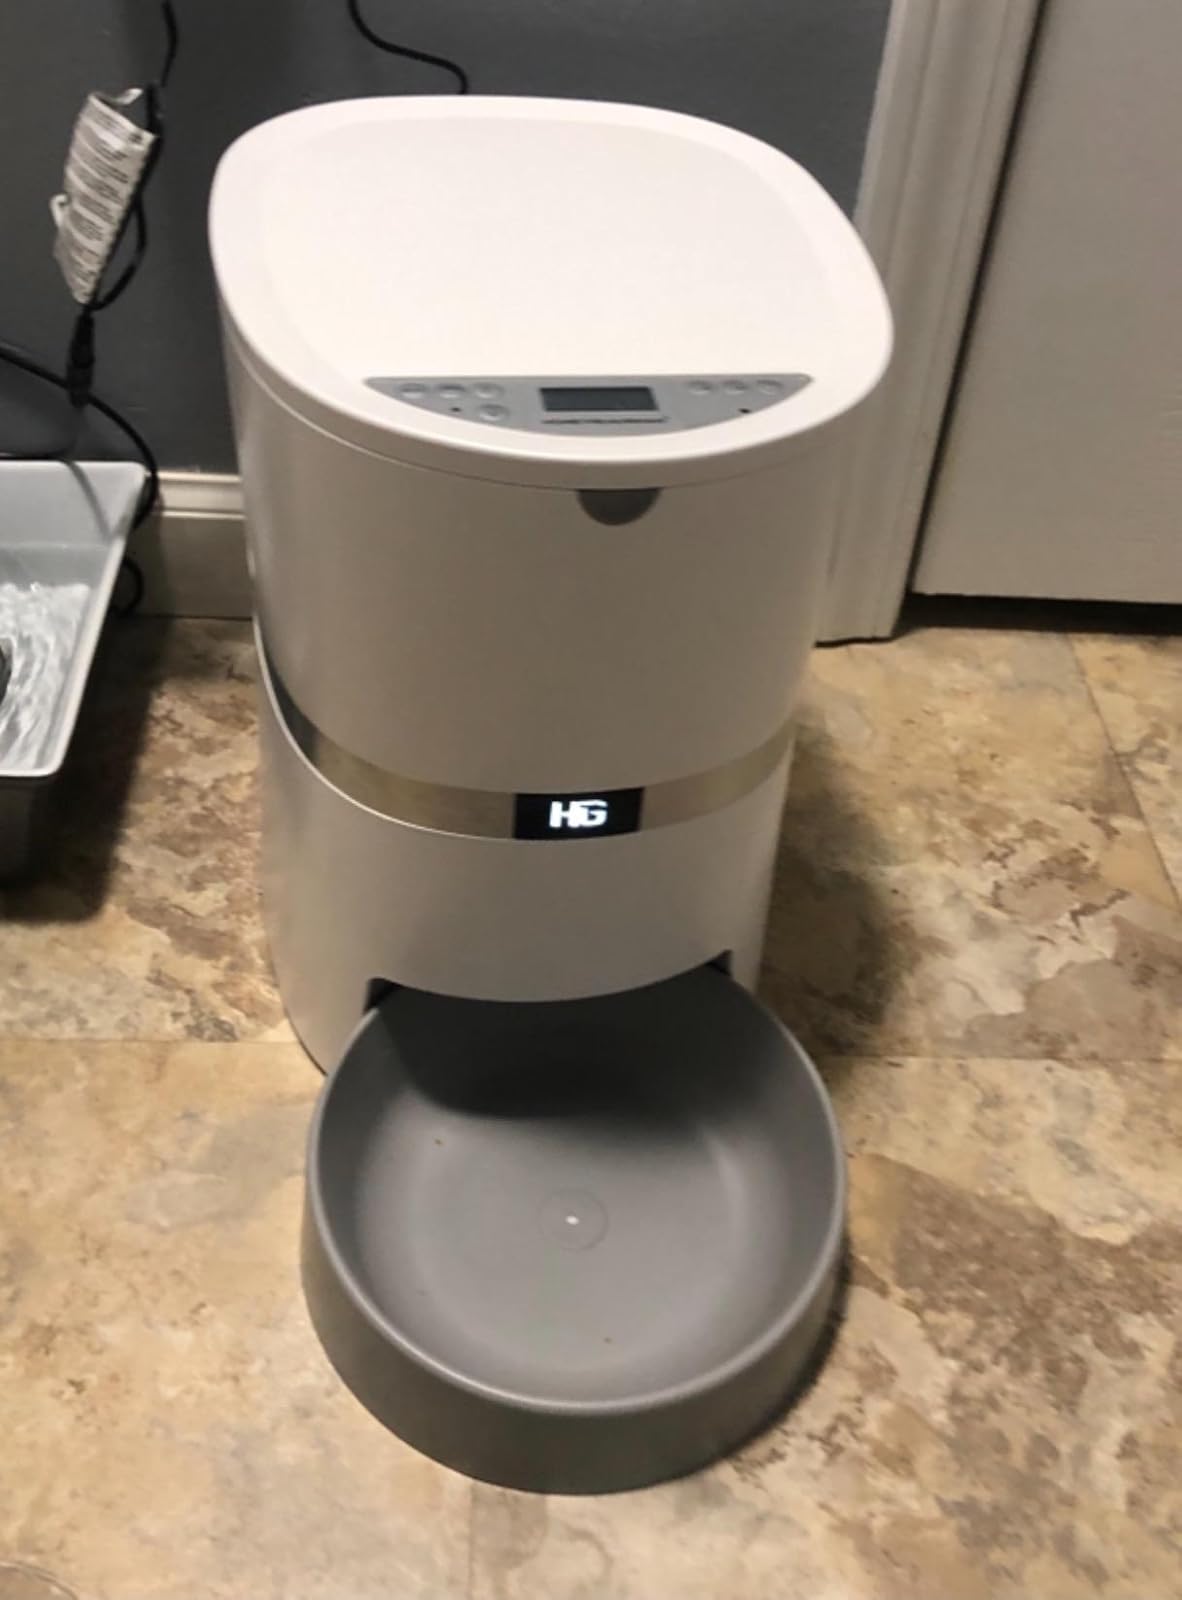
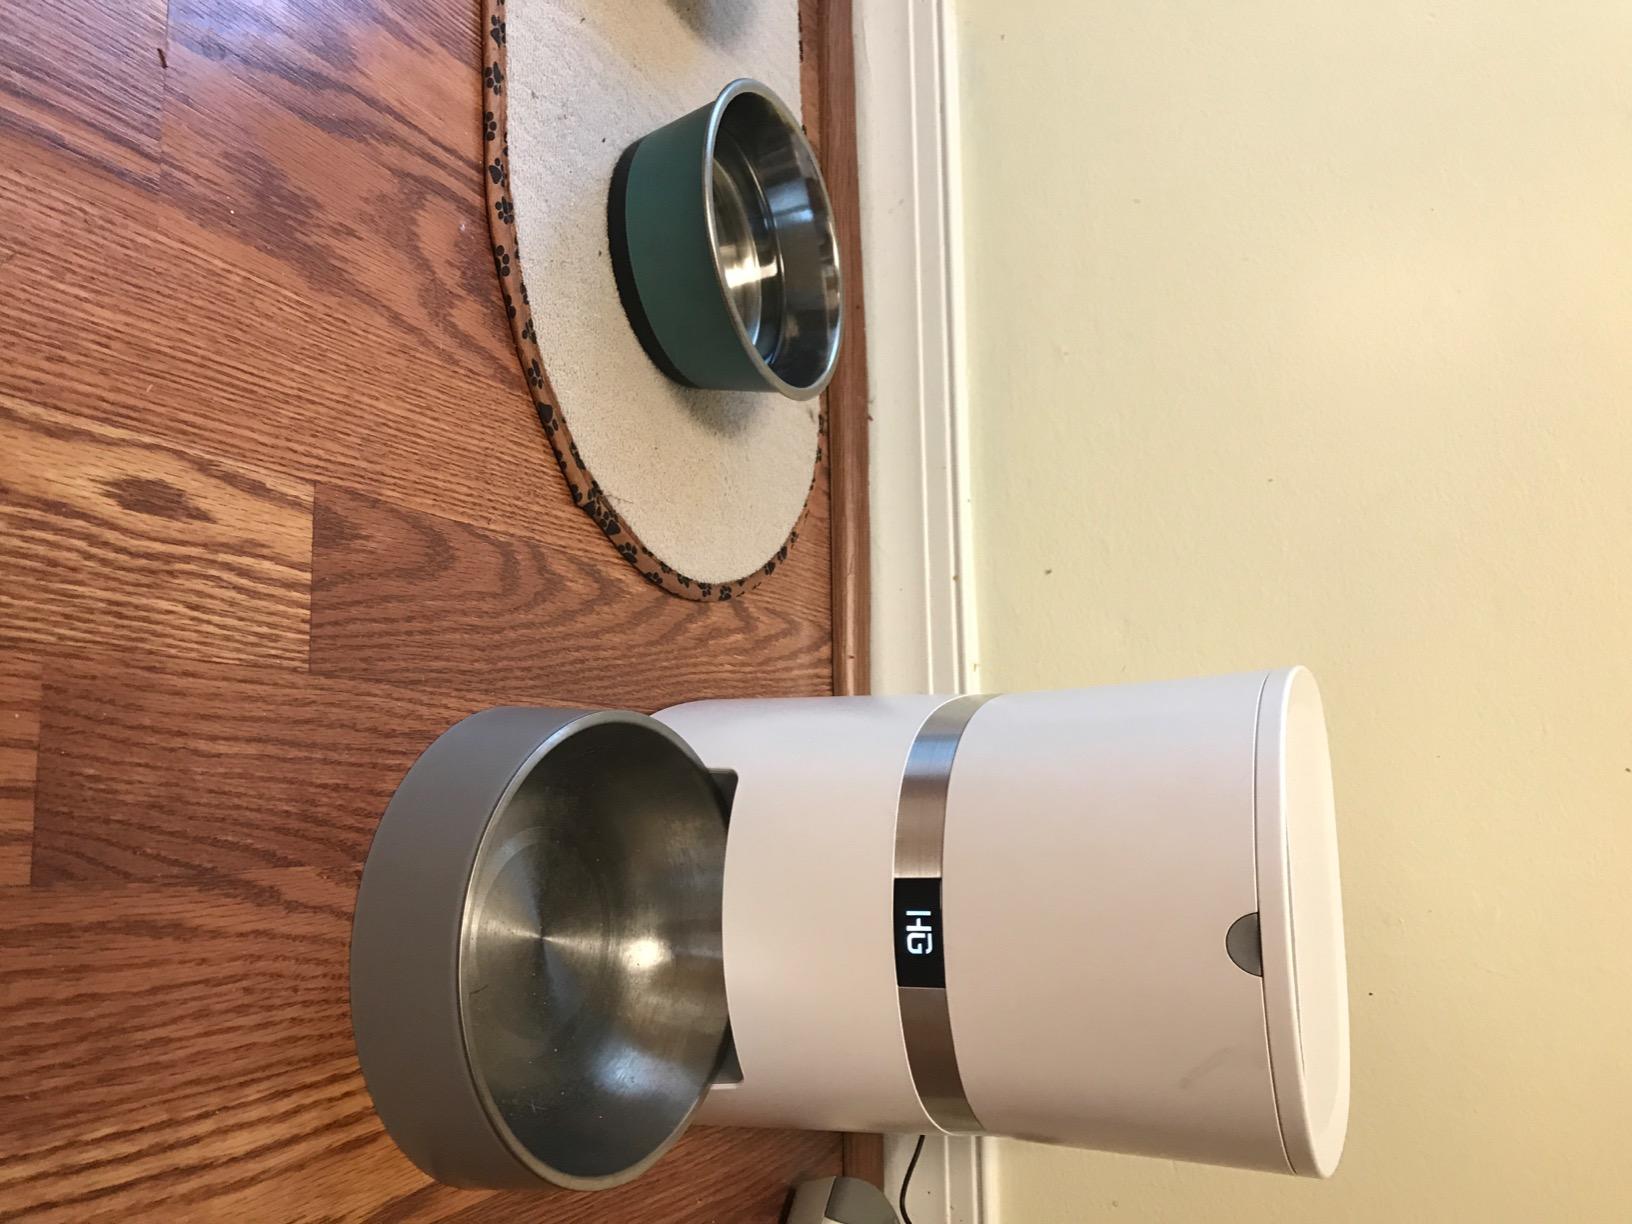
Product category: items_feeder
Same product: yes